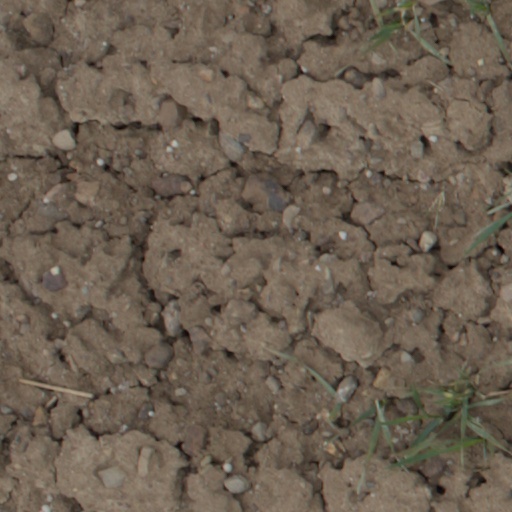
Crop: wheat